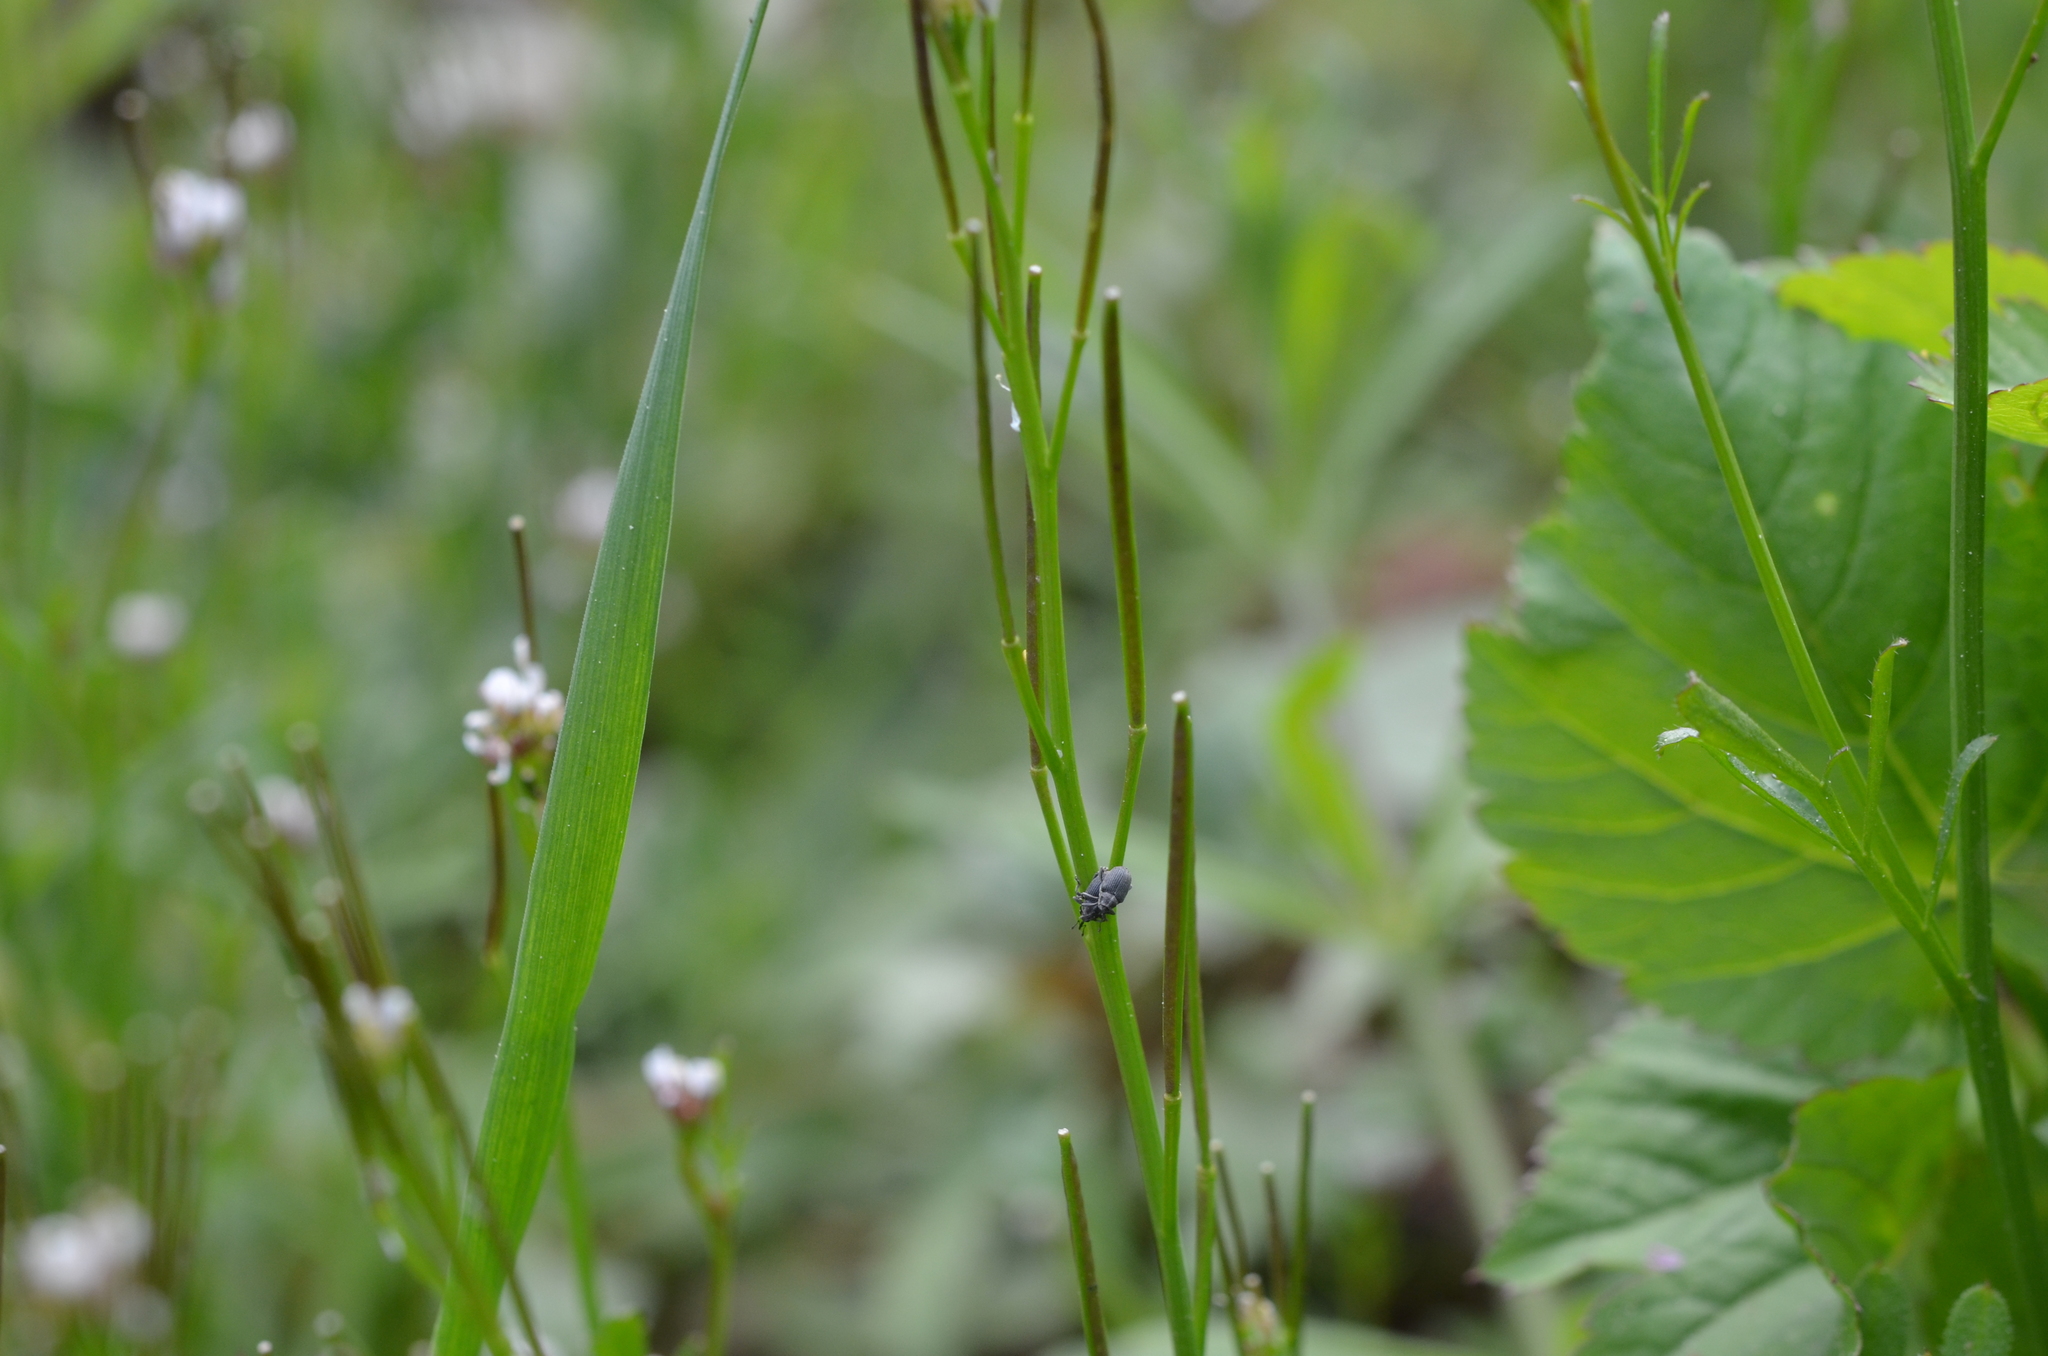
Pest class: Cabbage_seedpod_weevil